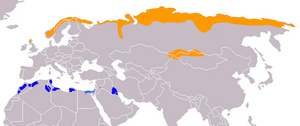
Le Pluvier guignard est une espèce d'oiseaux de la famille des Charadriidae.
Cette liste de la faune française regroupe les espèces de Charadriiformes peuplant la France métropolitaine.
Cette liste des oiseaux au Canada provient de Bird Checklists of the World en date du mois de juillet 2018.